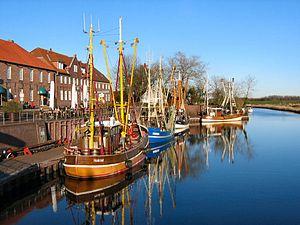
Wangerland est une commune de l'arrondissement de Frise, en Basse-Saxe, Allemagne.